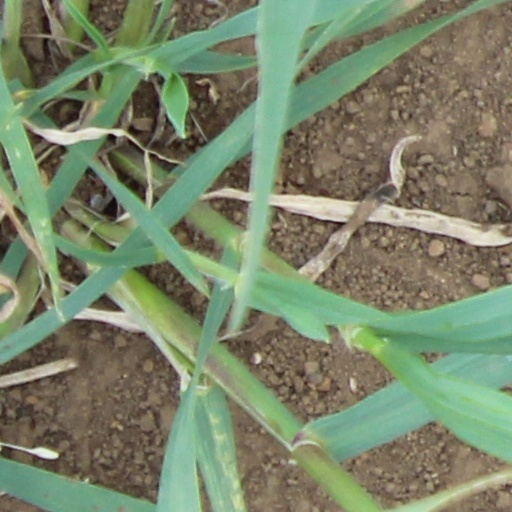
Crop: wheat